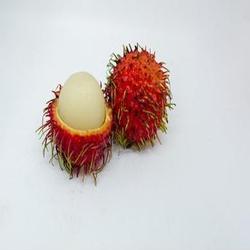
Label: Rambutan